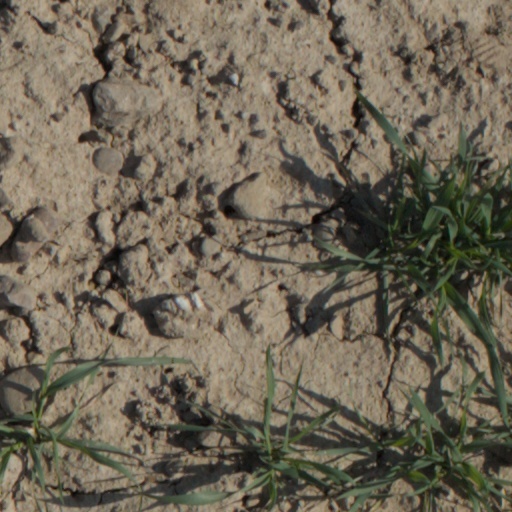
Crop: wheat